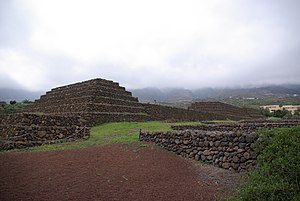
Pyramiderne ved Güímar
Pyramiderne ved Güímar består af seks pyramider i byen Güímar på Tenerife. De trappe-formede pyramider har rektangulære baser.